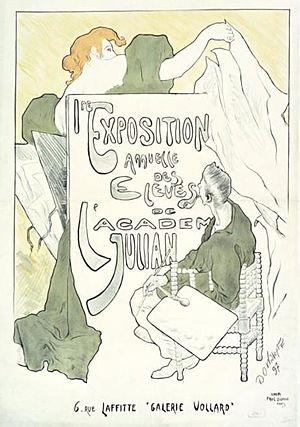
Académie Julian, affiche de la première exposition annuelle des élèves, 1897.
L'Académie Julian est une école privée de peinture et de sculpture, fondée à Paris en 1866 par le peintre français Rodolphe Julian et qui regroupait à son apogée, plusieurs ateliers. Elle est restée célèbre pour le nombre et la qualité des artistes, femmes et hommes, qui l'ont fréquenté pendant la période d'effervescence dans les arts entre la fin du XIXᵉ siècle et le premier quart du XXᵉ siècle.